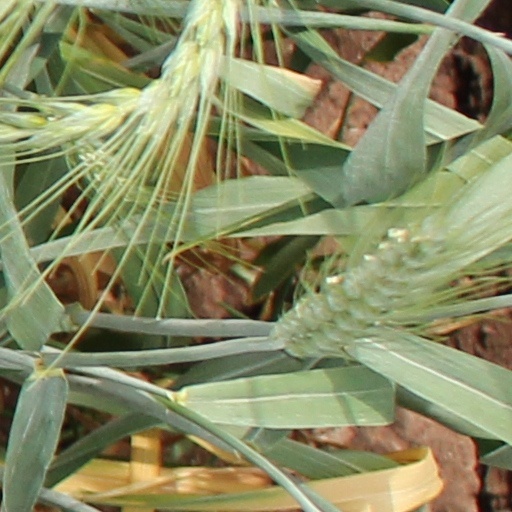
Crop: wheat